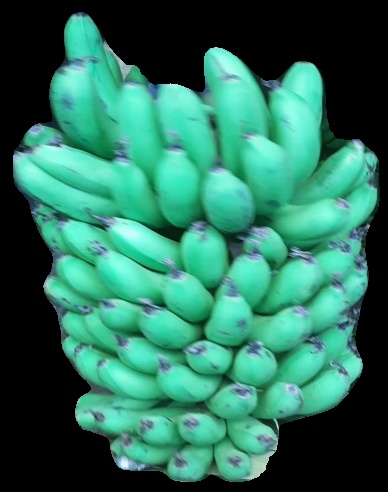
Variety: pachbale
Grade: grade1